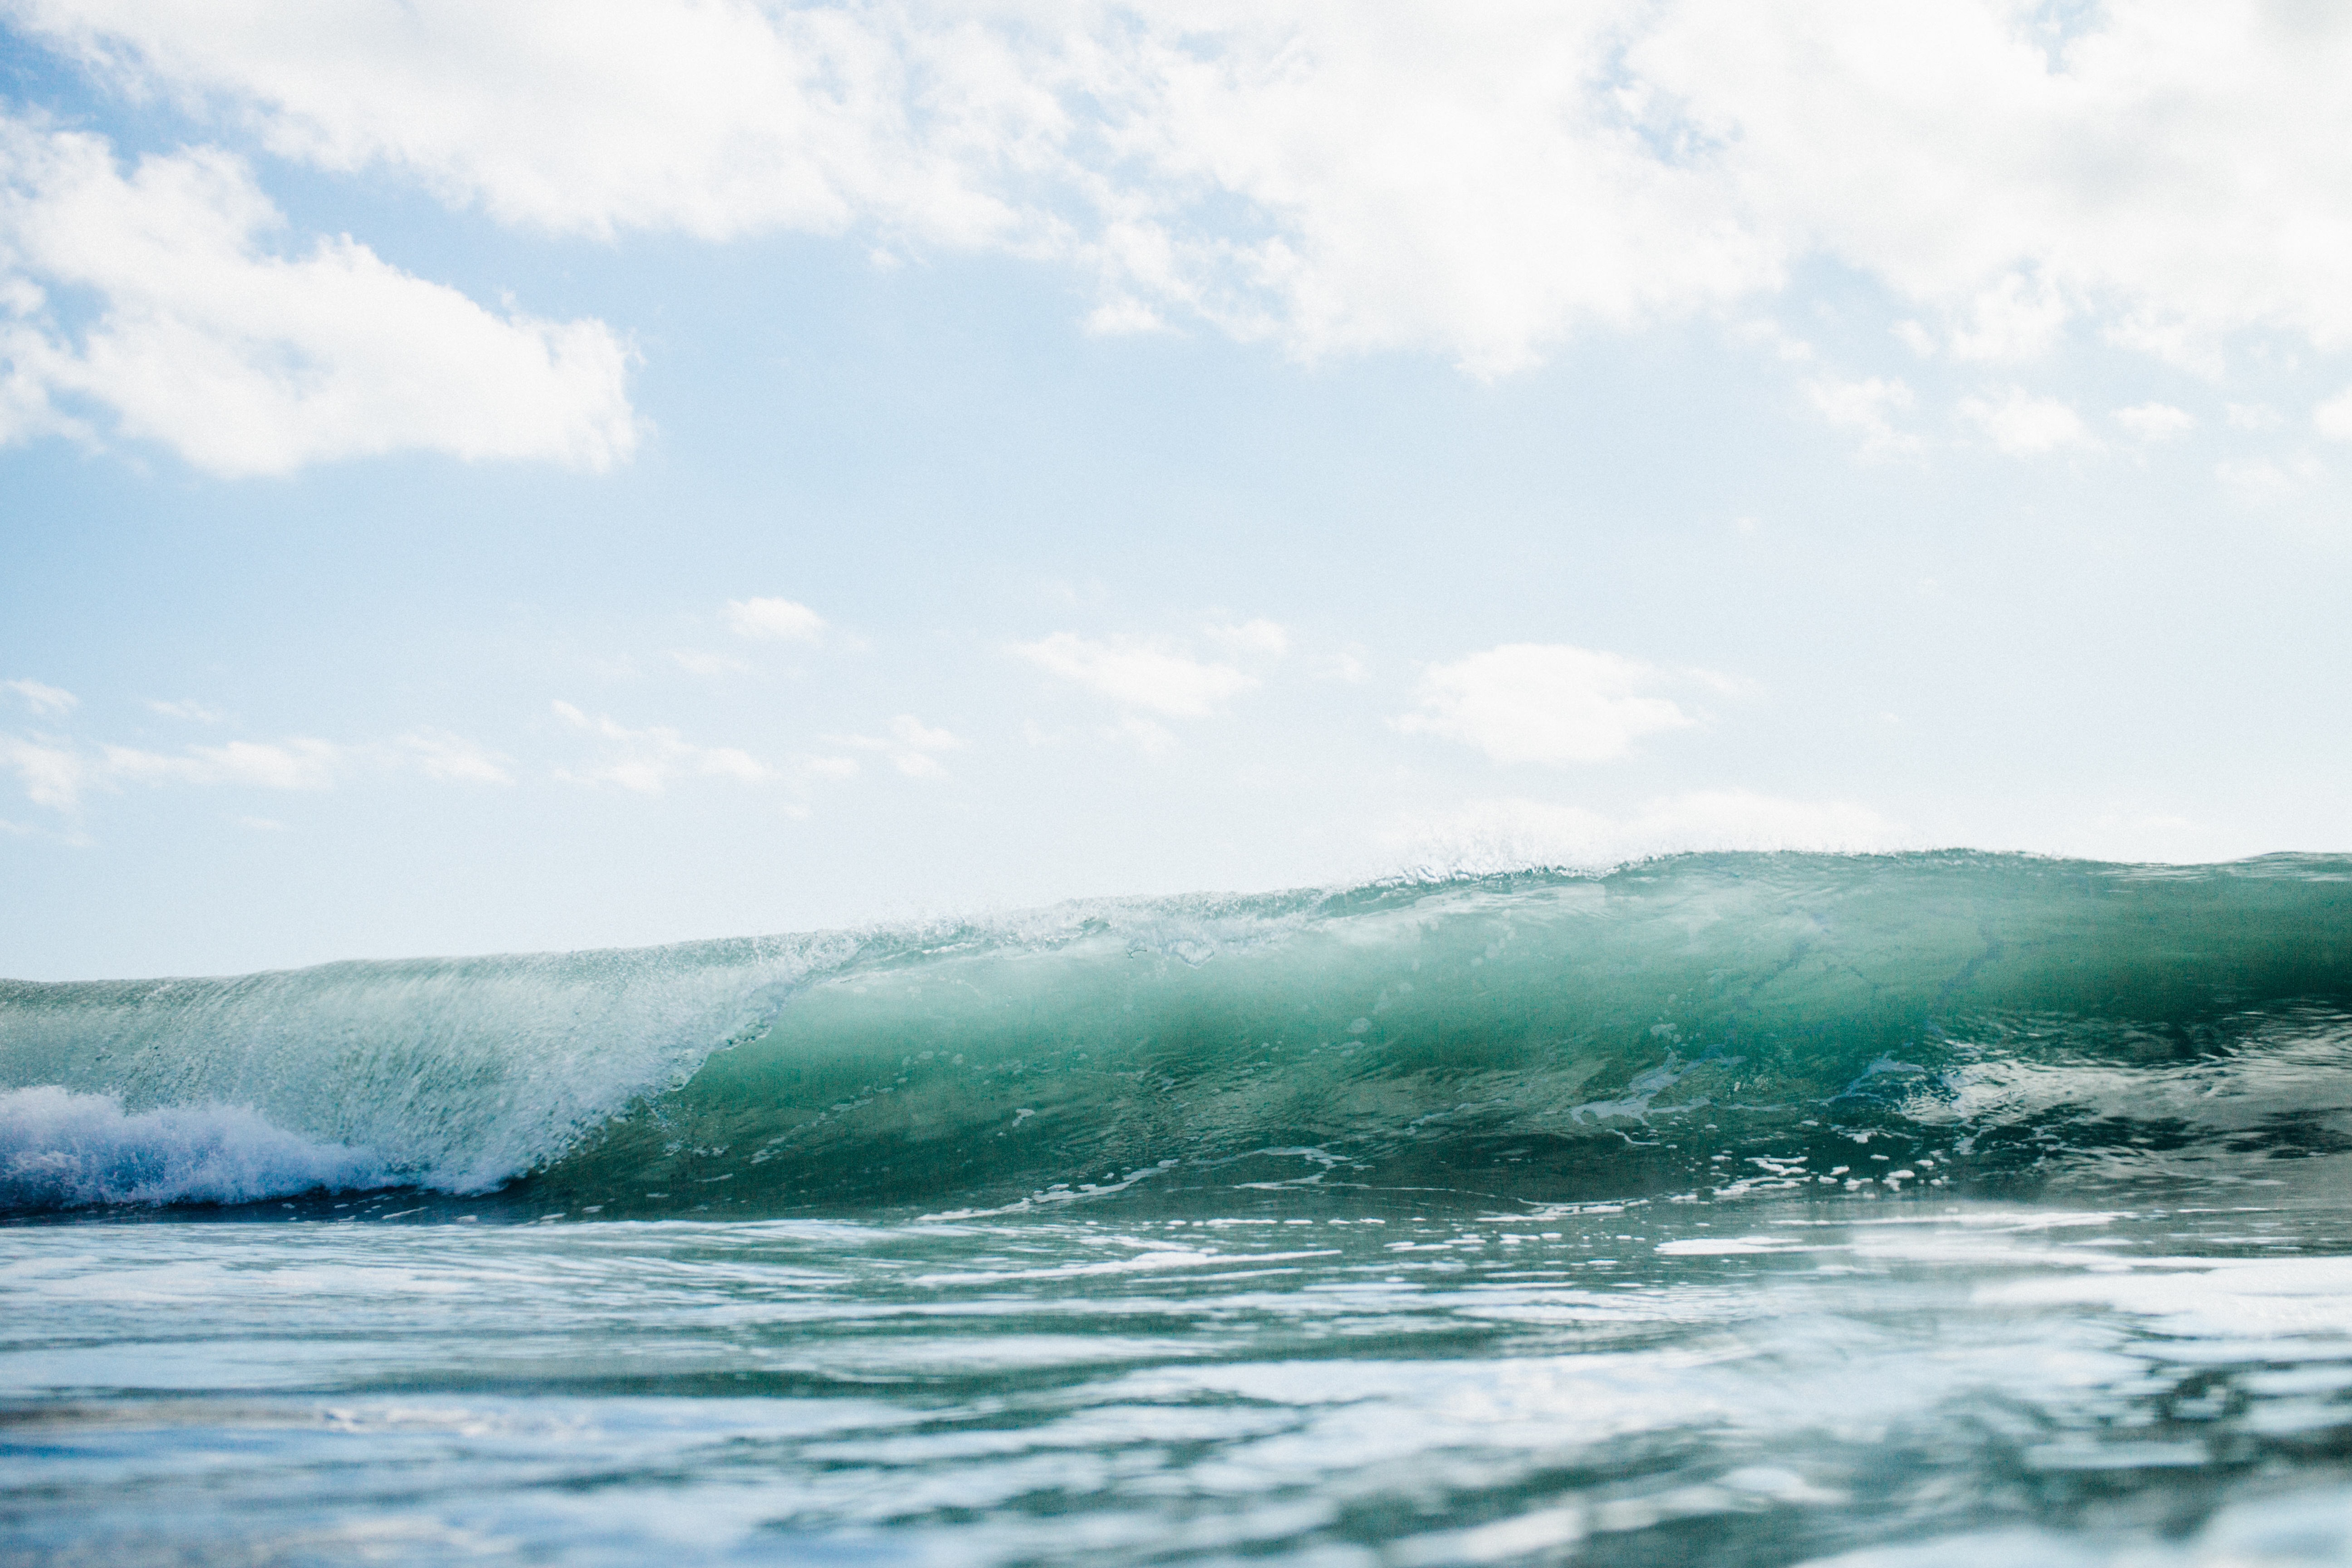
sea, coast, water, ocean, horizon, cloud, shore, wave, surf, surfing, wafe, water sport, wind wave, boardsport, surface water sports